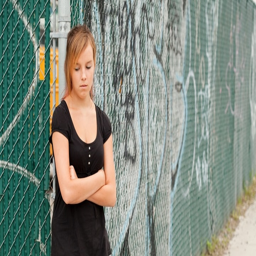
sad and depressed teenage girl standing by a fence covered with graffiti .